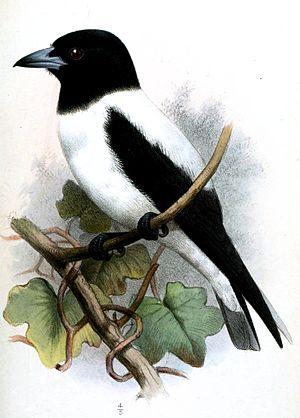
Le Langrayen des Bismarck est une espèce de petits passereaux de la famille des Artamidae.